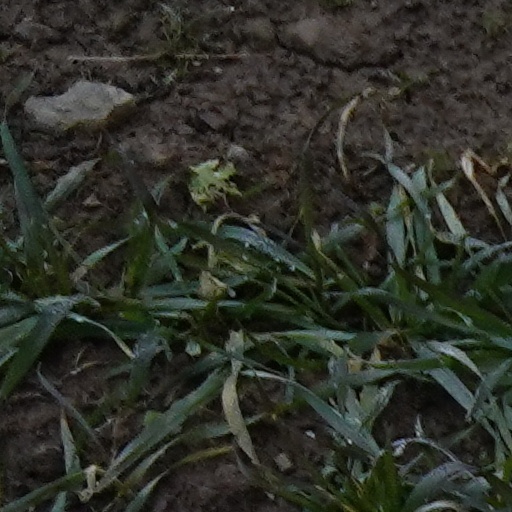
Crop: wheat